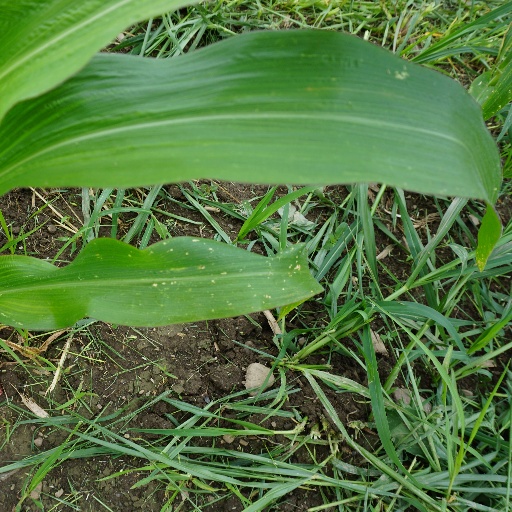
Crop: maize; corn